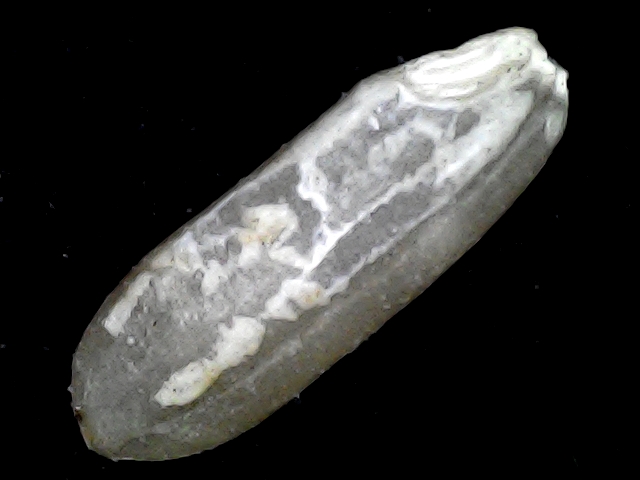
Rice variety: BD72